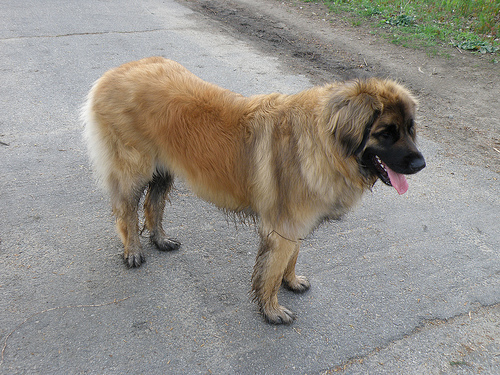
Animal: dog
Breed: leonberger